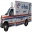
Label: ambulance